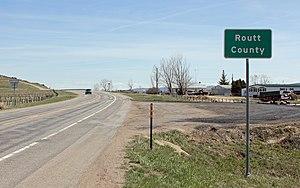
Le comté de Routt est un comté du Colorado. Son chef-lieu est Steamboat Springs. Les autres municipalités du comté sont Hayden, Oak Creek et Yampa.